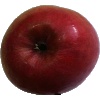
Label: Apple Crimson Snow 1